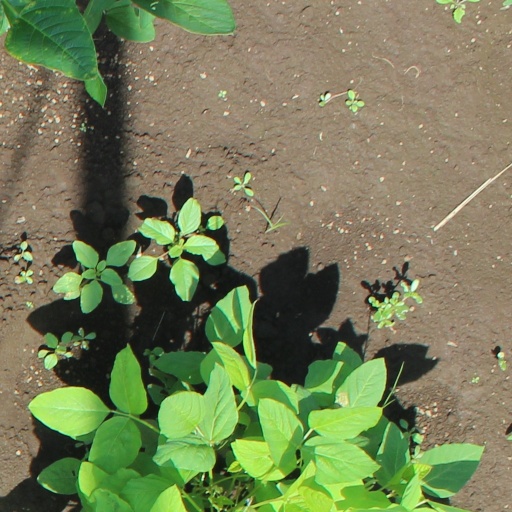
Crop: soybean